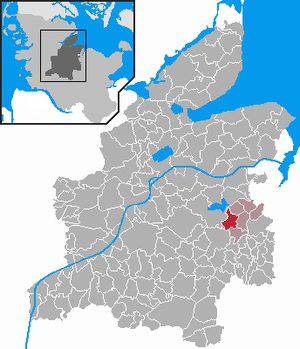
Schierensee
Kort
Schierensee er en kommune og en by i det nordlige Tyskland, beliggende i Amt Molfsee i den østlige del af Kreis Rendsborg-Egernførde. Kreis Rendsborg-Egernførde ligger i den centrale del af delstaten Slesvig-Holsten.